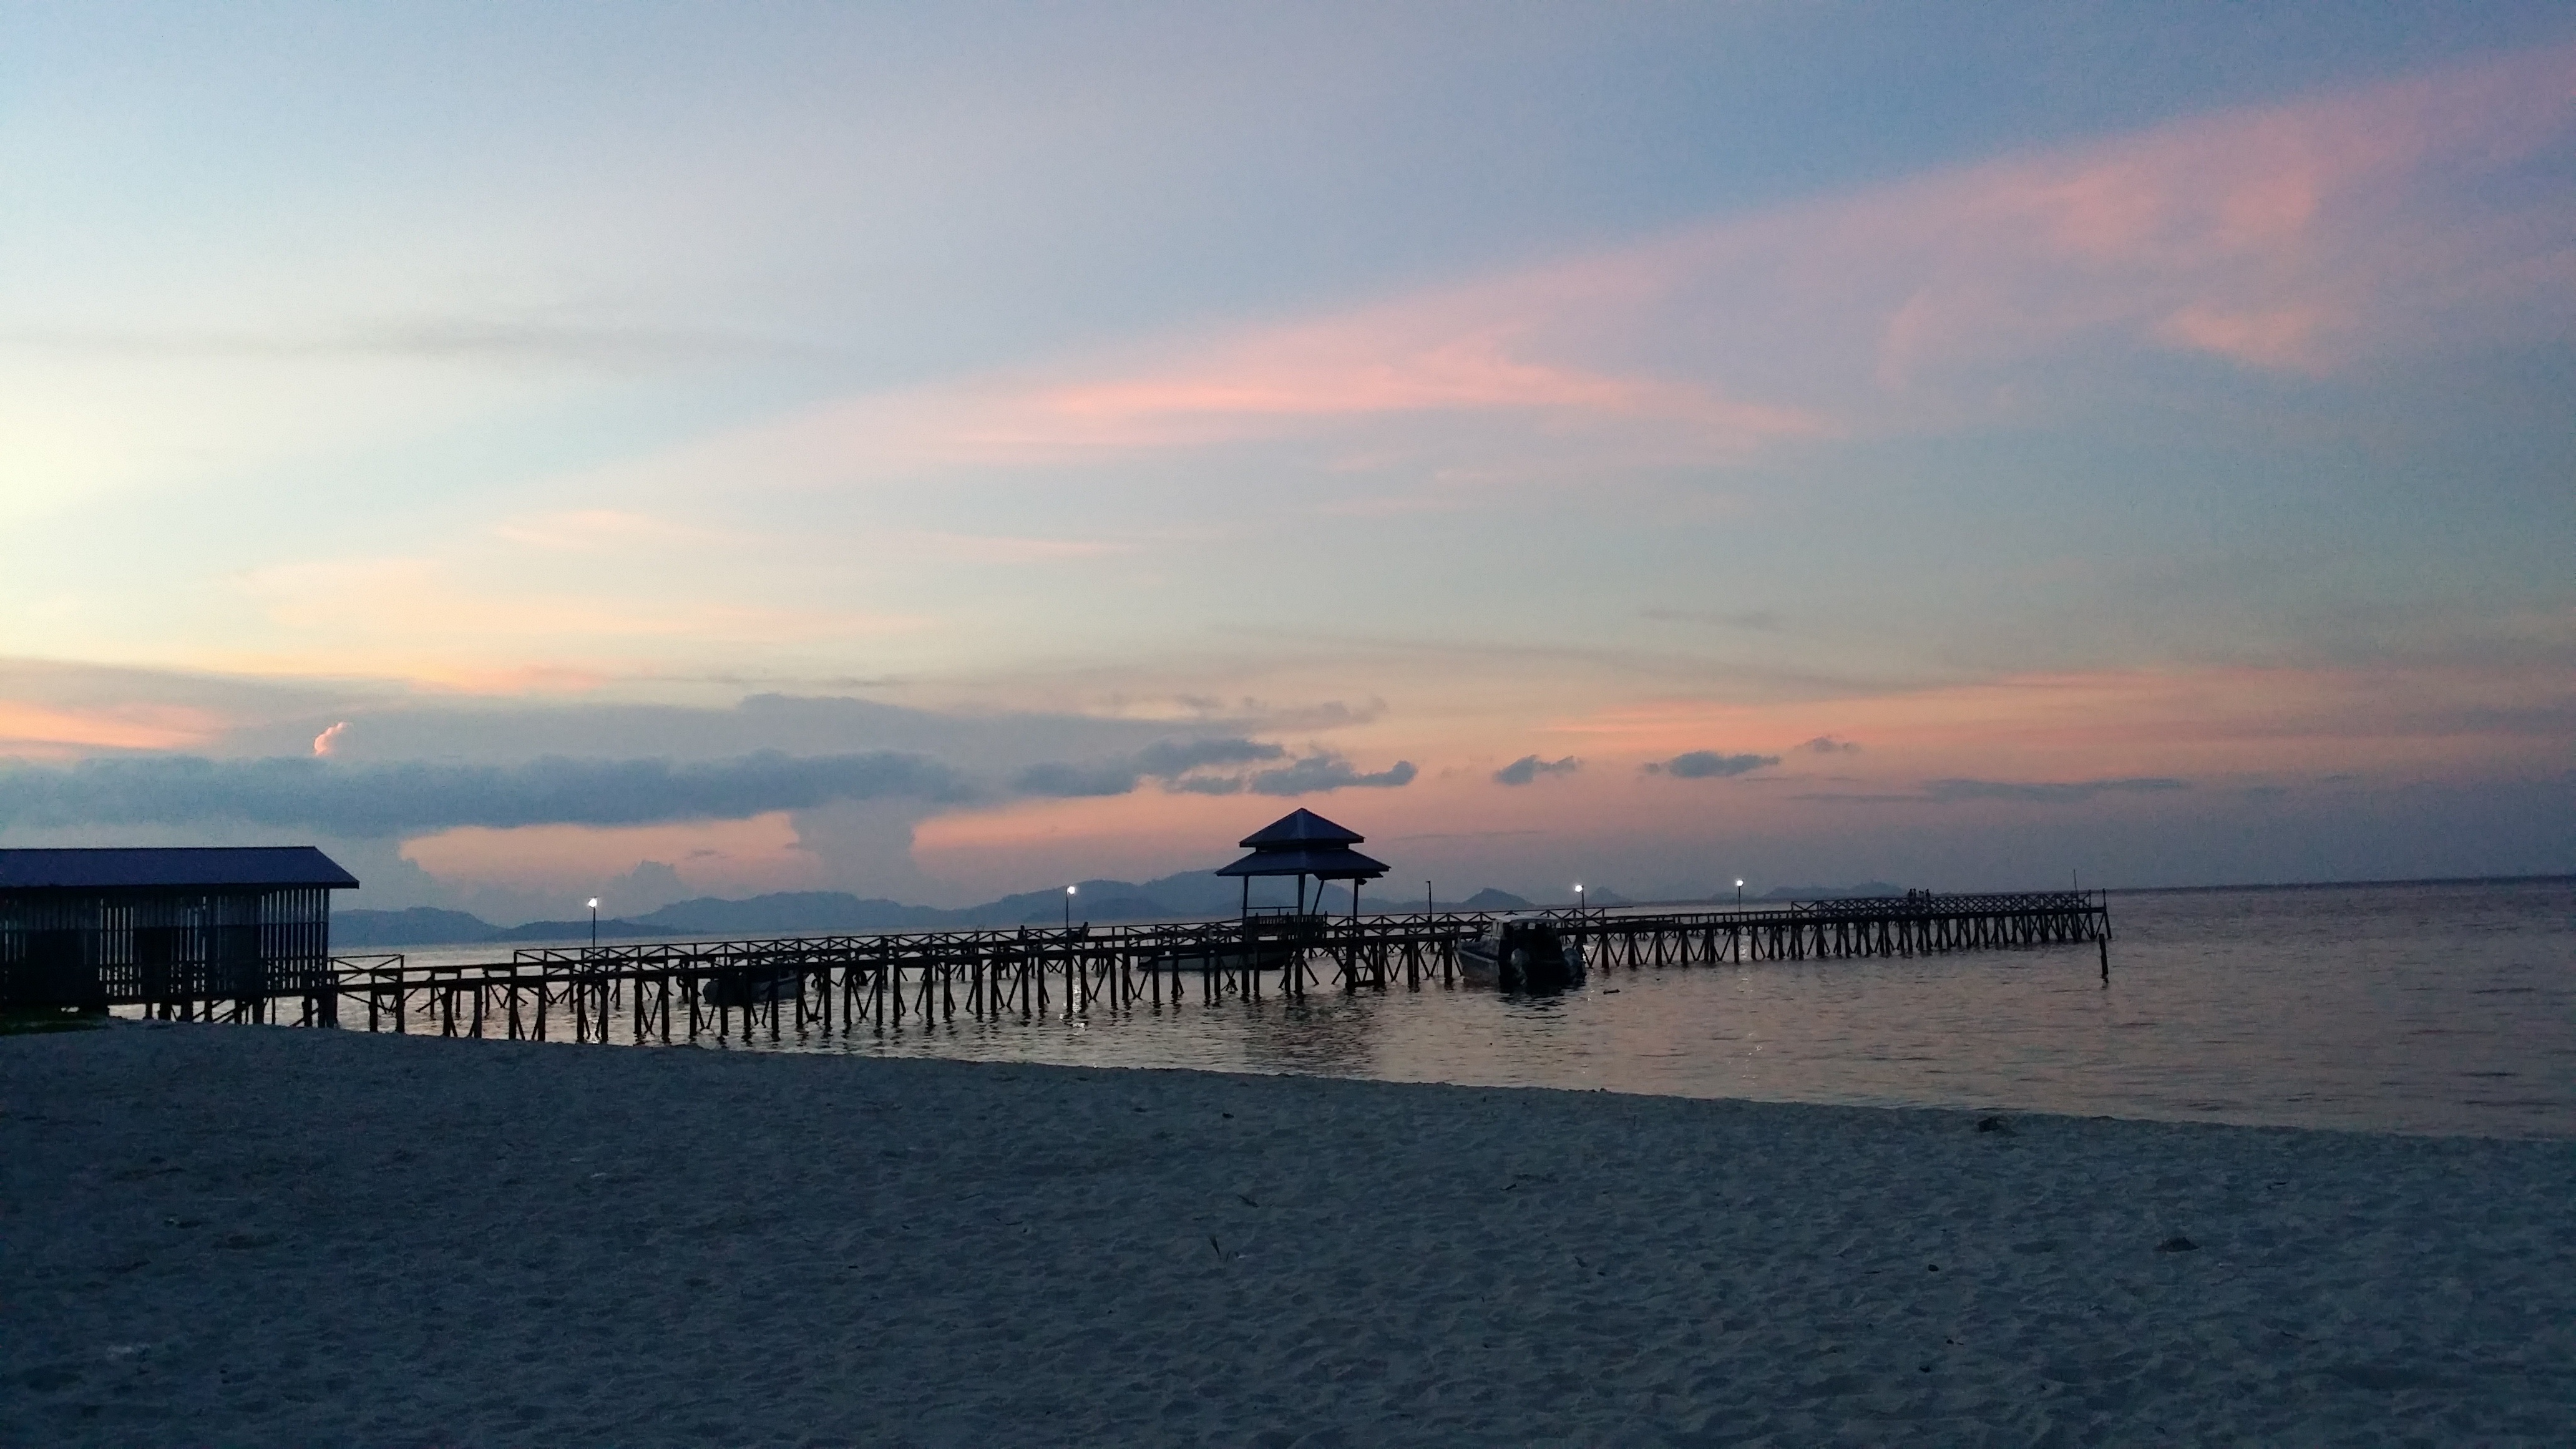
beach, sea, coast, ocean, horizon, cloud, sky, sunrise, sunset, morning, shore, wave, dawn, pier, dusk, evening, bay, body of water